Otaru Station

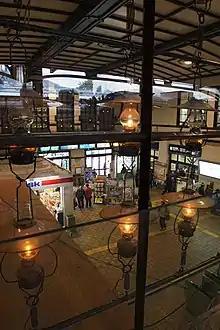
Entrance hall

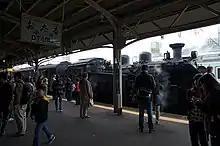
Platform

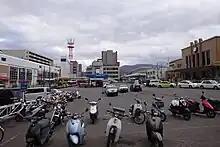
Parking lot and bus terminal in front of the station

The station consists of two island platforms serving four tracks. The station has automated ticket machines, automated turnstiles which accept Kitaca, and a "Midori no Madoguchi" staffed ticket office.